My Friendly Neighborhood

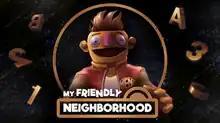
Official cover art for the game

My Friendly Neighborhood is a 2023 indie survival horror video game partially inspired by the children's shows Sesame Street and The Muppets. Published by DreadXP and developed by John and Evan Szymanski, Players control a repairman named Gordon, where he is sent to investigate a seemingly abandoned children's TV studio where the puppets from the canceled show have come to life and become hostile and aggressive.